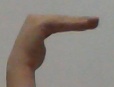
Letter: haa